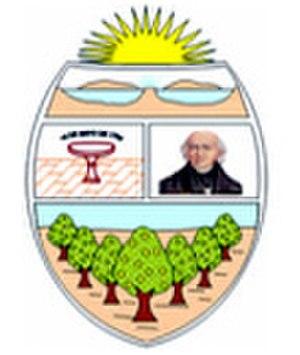
Abasolo est une ville et une municipalité situé dans la Sud-Ouest de l'État du Guanajuato au Mexique. Lors du recensement de 2005, elle avait une population de 79 093 habitants.